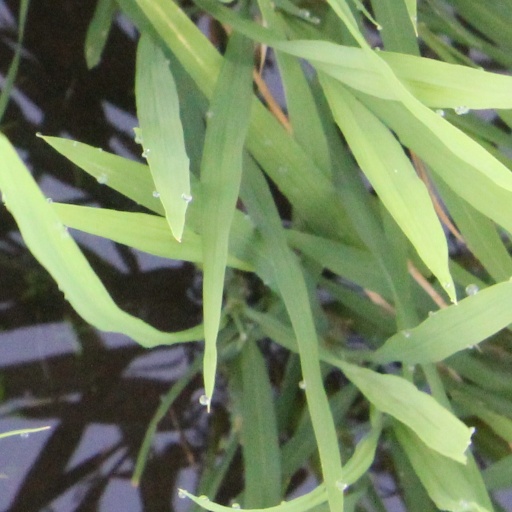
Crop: rice